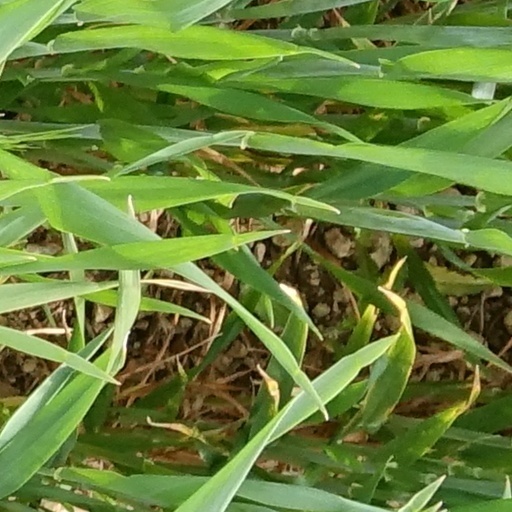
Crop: wheat